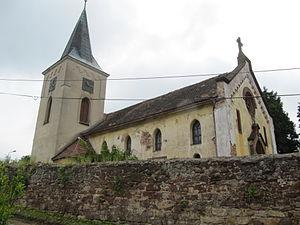
Oleška est une commune du district de Prague-Est, dans la région de Bohême-Centrale, en Tchéquie. Sa population s'élevait à 982 habitants en 2020.